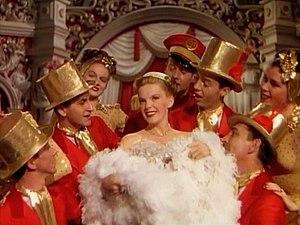
Albert Akst est un monteur américain, né le 31 août 1899 à Atlantic City, mort le 19 avril 1958 à Los Angeles.